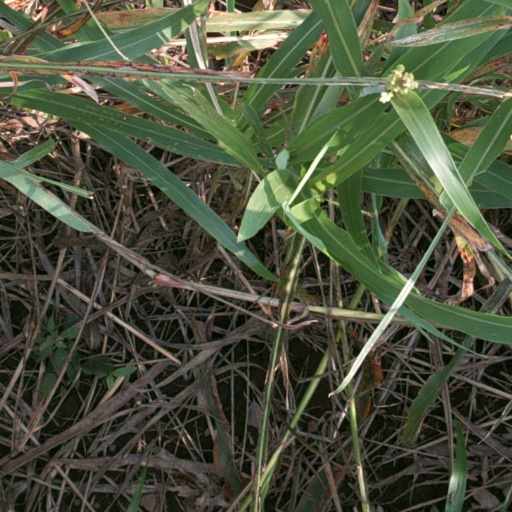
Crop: sorghum